U.S. sterilization policies in Puerto Rico

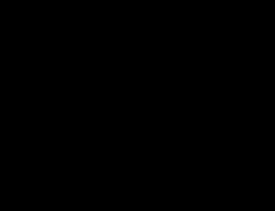

Throughout the 20th century, the U.S. government systematically promoted sterilization policies in Puerto Rico, disproportionately targeting Puerto Rican women in an effort aimed at population control and economic development. By the 1960s, nearly one-third of Puerto Rican women had undergone sterilization—one of the highest rates in the world, While these policies were often framed as voluntary and beneficial, they were deeply rooted in racial anxieties, colonial governance, and fears of Puerto Rican migration to the U.S. mainland.